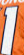
Number: 1